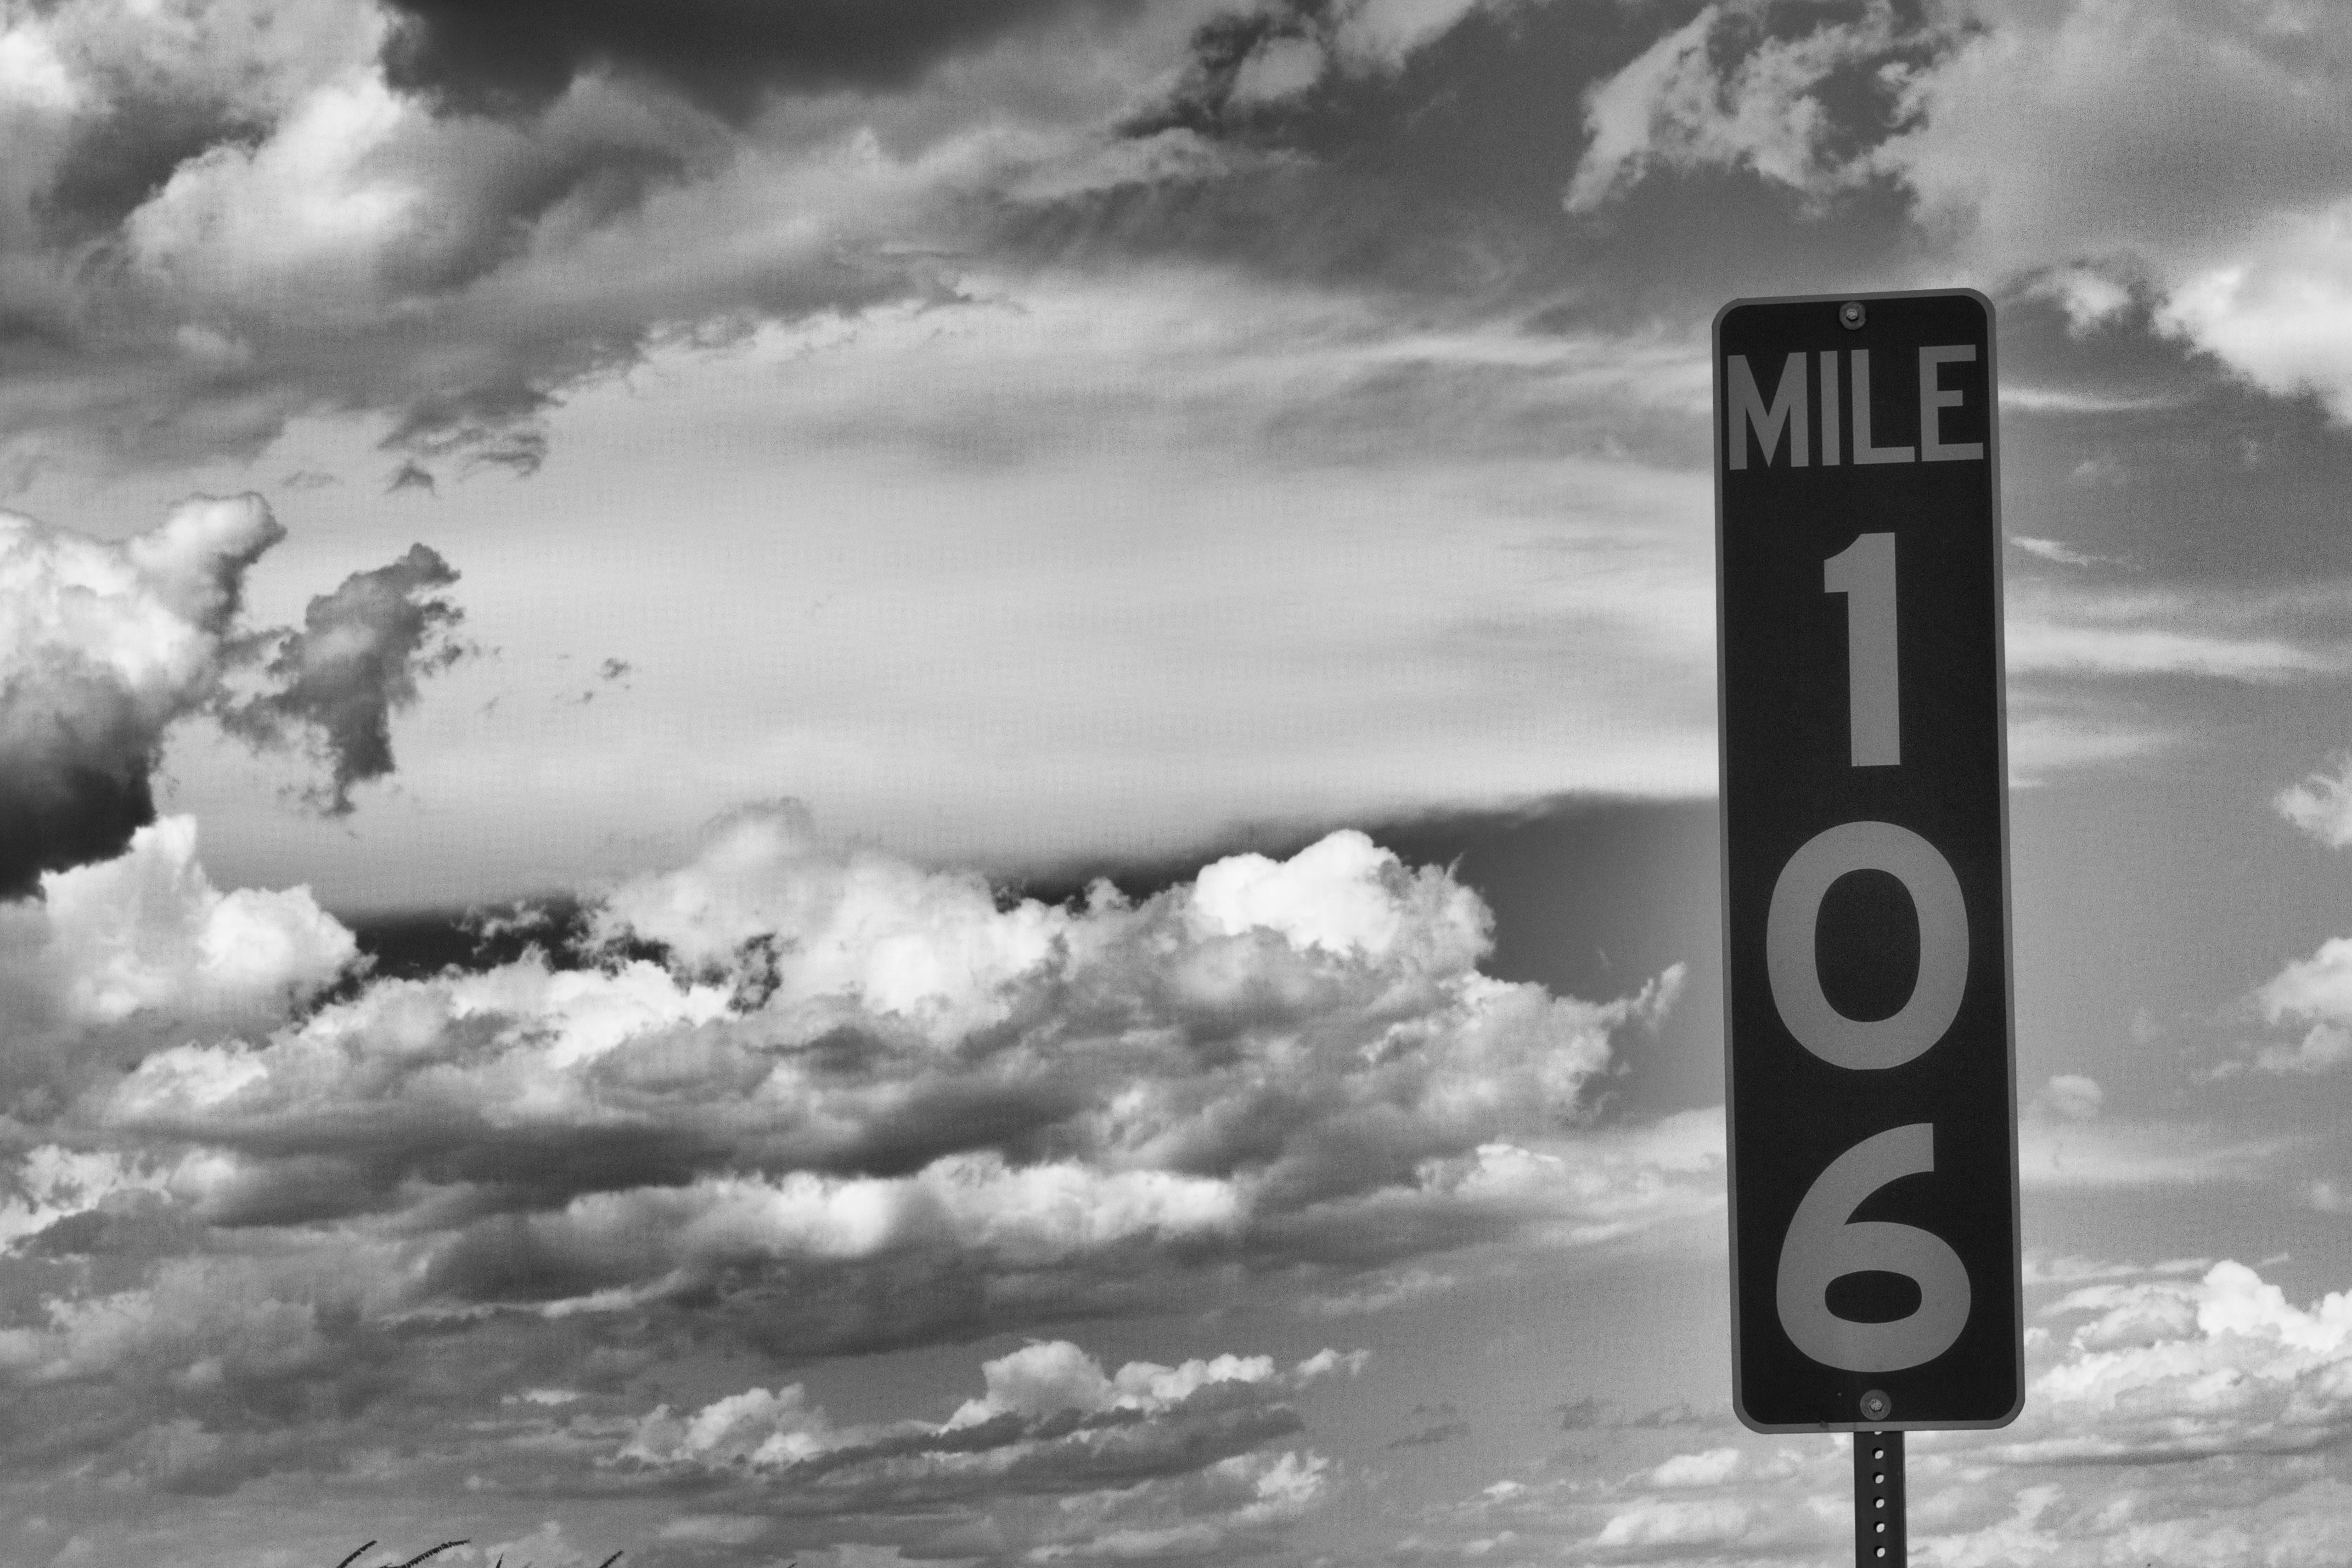
snow, cloud, black and white, sky, wind, atmosphere, weather, monochrome, bw, ds106, 106, meteorological phenomenon, monochrome photography, atmosphere of earth